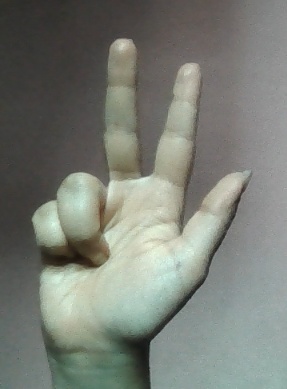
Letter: al